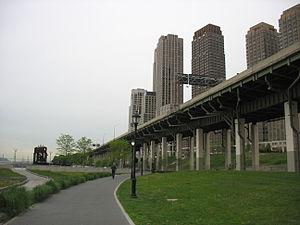
Riverside Park est un parc situé au nord-ouest de l'arrondissement de Manhattan, à New York. C’est une étroite bande de verdure coincée entre le fleuve Hudson et la Riverside Drive, le boulevard qui relie le quartier du Upper West Side à Morningside Heights, Harlem et Washington Heights. À sa création, le parc n’allait pas jusqu’à la rive, occupée par la voie de chemin de fer des compagnies New York Central RR et Hudson Line. Celle-ci fut ensuite recouverte par une esplanade.